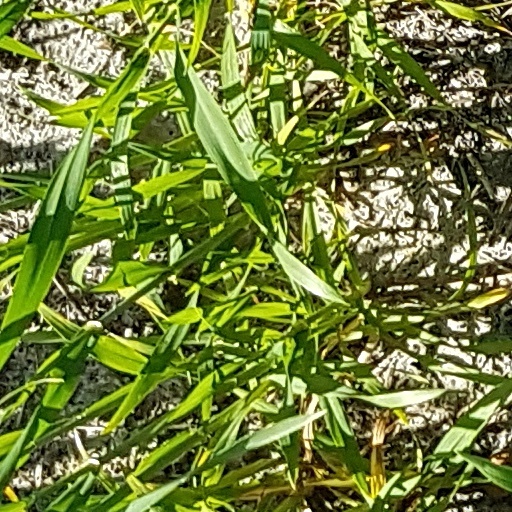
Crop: wheat